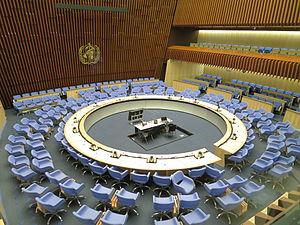
L'Organisation mondiale de la santé est une agence spécialisée de l'Organisation des Nations unies pour la santé publique créée en 1948. Elle dépend directement du Conseil économique et social des Nations unies et son siège se situe à Pregny-Chambésy, dans le Canton de Genève, en Suisse.
Le terme médicalisation fait référence à l'avènement des soins de santé publique et de la médecine moderne, ainsi qu'à l'émergence de la médecine moderne en tant qu'institution sociale. Le processus de médicalisation s'est déroulé en même temps que le développement des sciences modernes, et dans un contexte d'industrialisation et d'urbanisation croissante, ainsi que de problèmes d'ordre épidémiologiques.